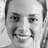
Emotion: happy